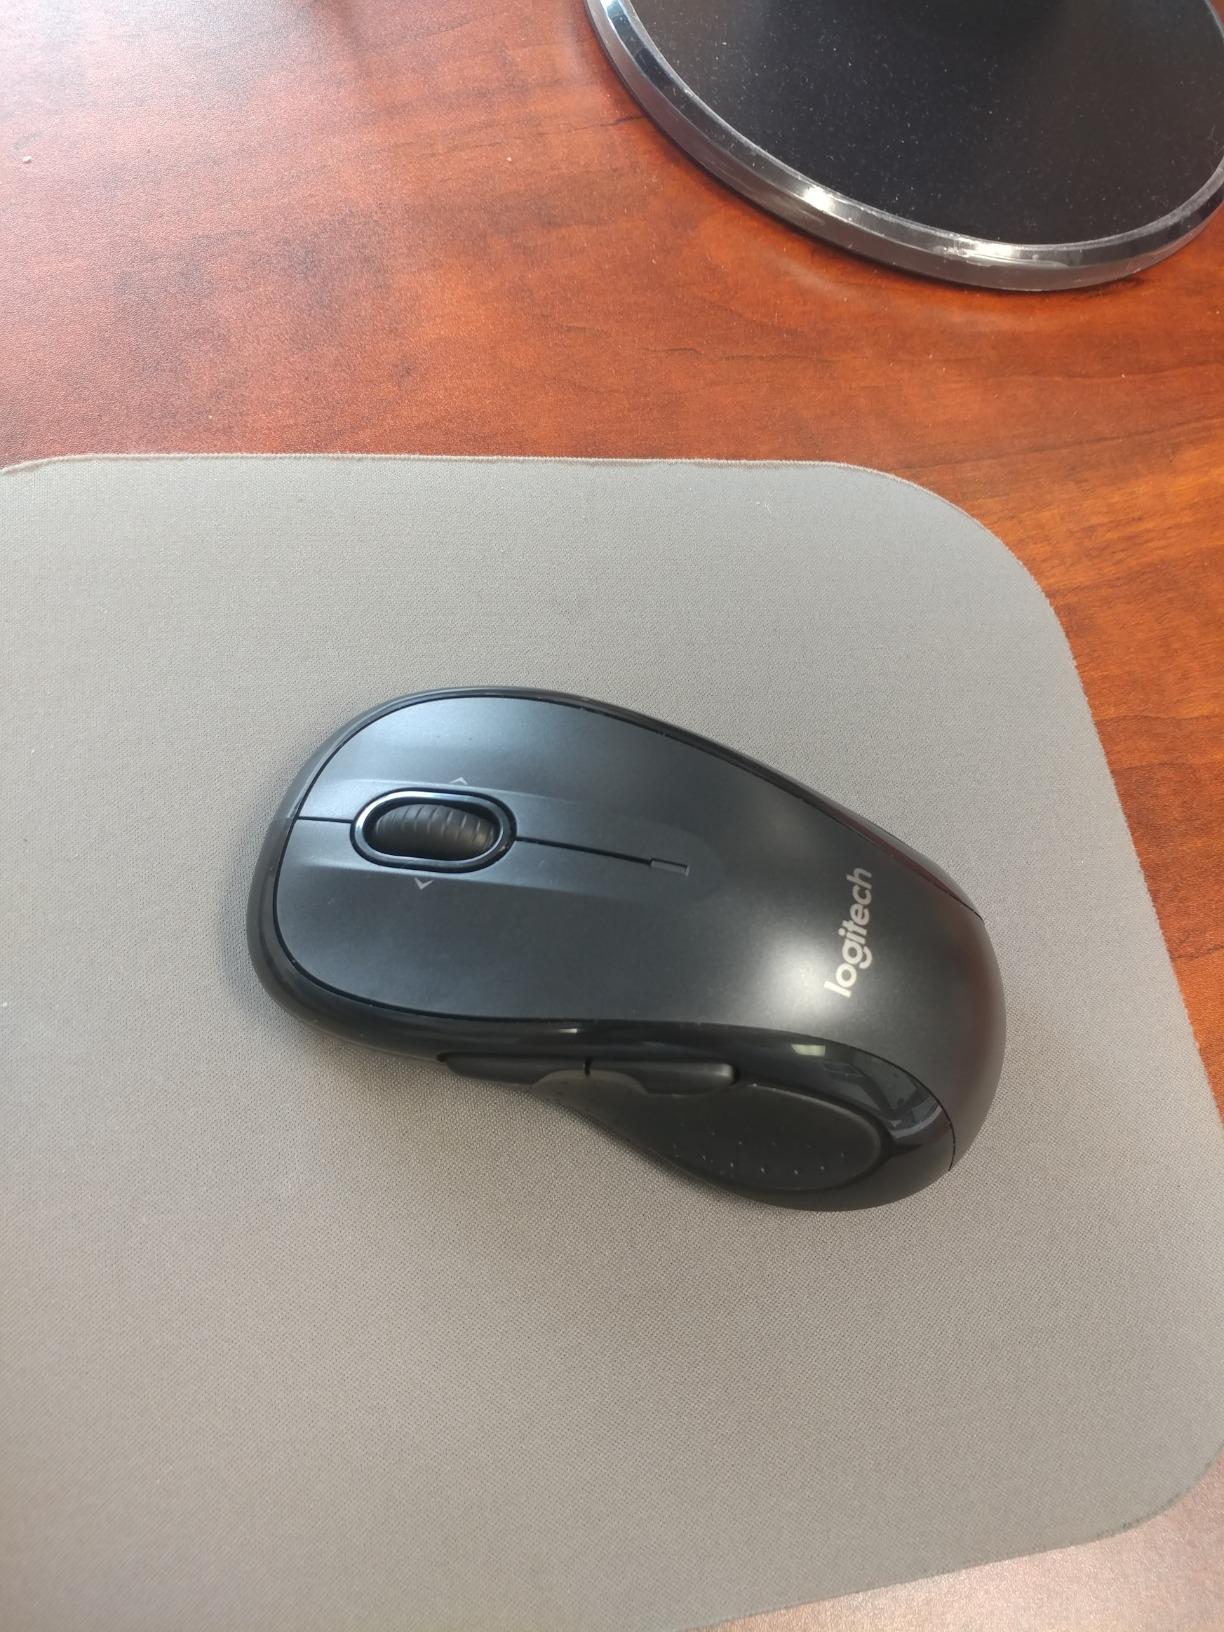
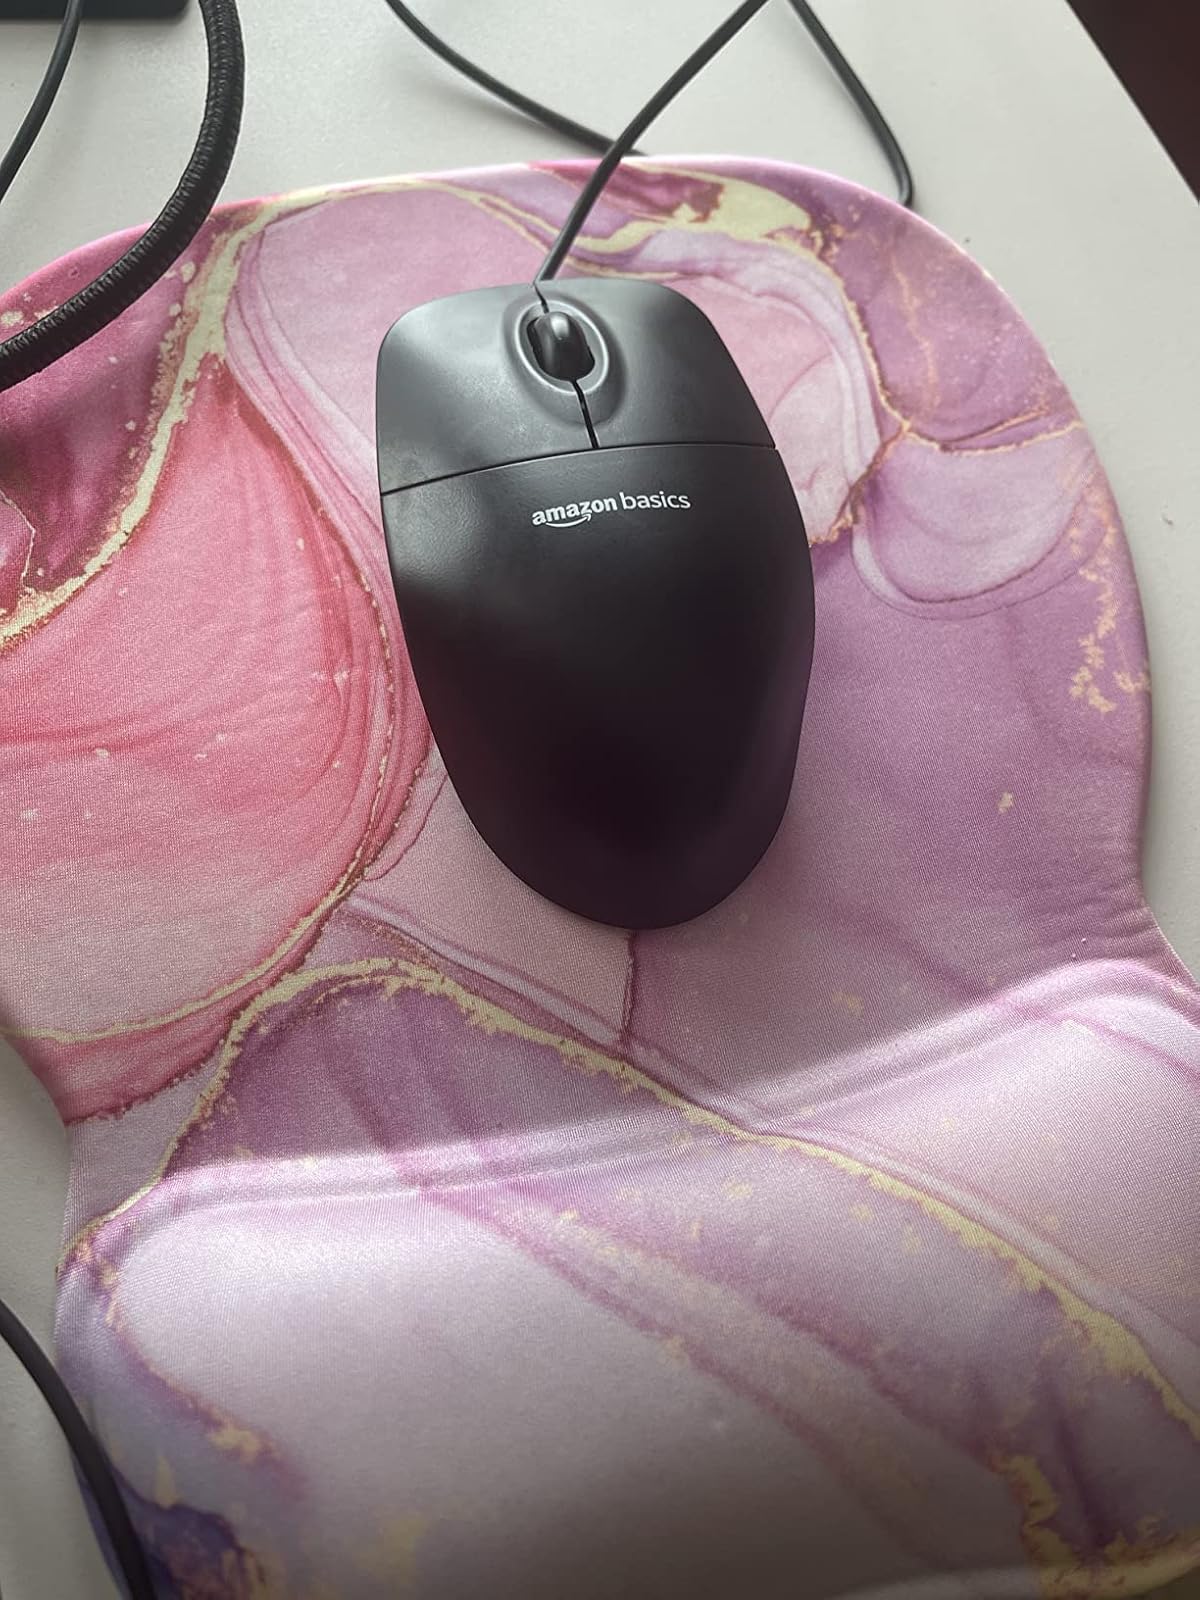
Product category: mouse
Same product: no